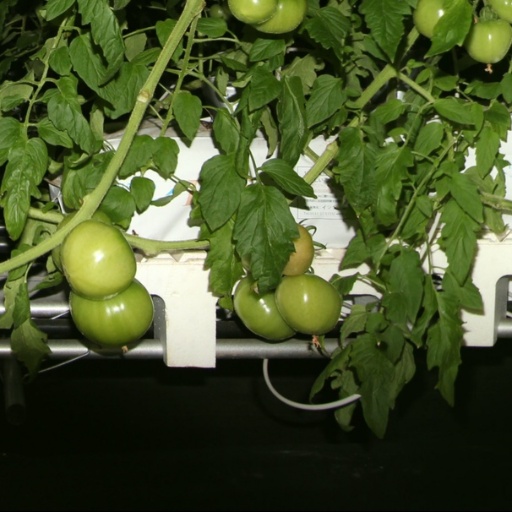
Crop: tomato